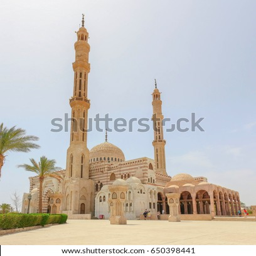
view over the beautiful buildings